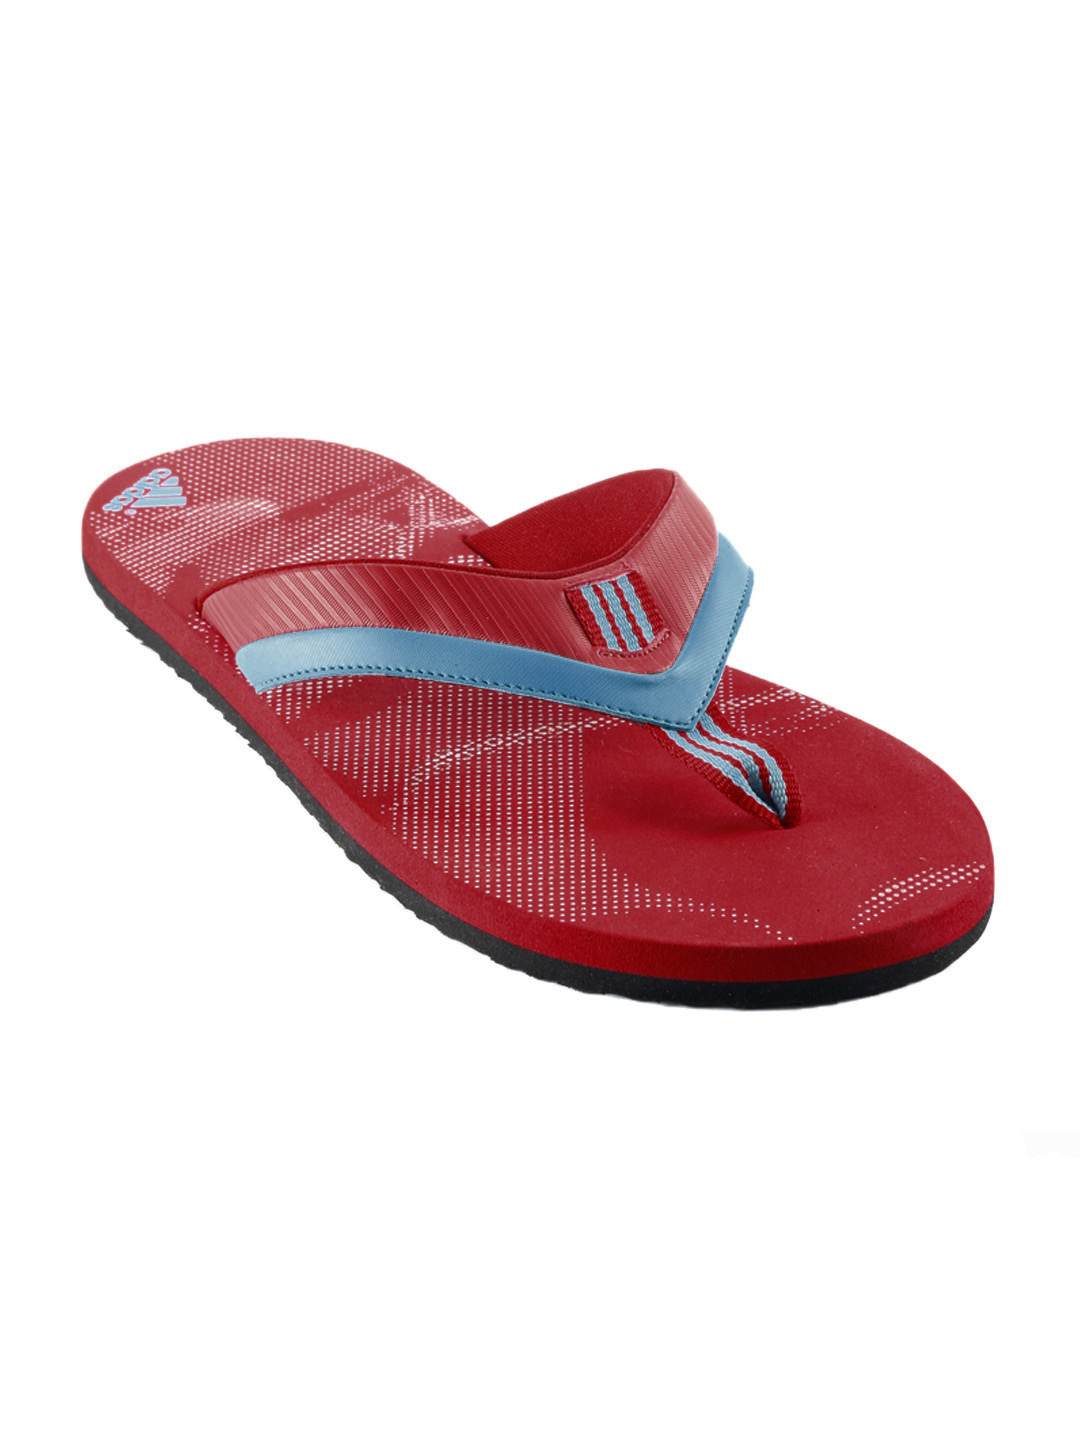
ADIDAS Men Adi Cliff Red Flip Flops
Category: Footwear / Flip Flops / Flip Flops
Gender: Men
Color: Red
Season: Fall 2011
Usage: Casual